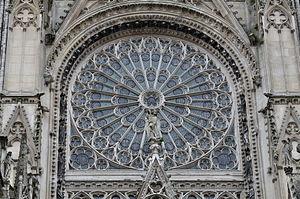
Ensemble archiépiscopal(Cathédrale Notre-Dame, maison de l'Œuvre, vestiges archéologiques) (Classé), rose du transept nord dite rose des Libraires.
En architecture et en décoration, une rosace ou rose est une ouverture en forme de rose dans un mur, dans une cloison, dans un garde-corps, dans une séparation bâtie qui délimite un espace. Ces ouvertures sont destinées à fournir le jour mais pas la vue. La rosace est préalablement aussi l'élément de décor sculpté, sans aucune ouverture. Ces éléments présentent une forme circulaire symétrique centrée avec des portions de courbes. En histoire de l'art, c'est un grand vitrail, soit ensemble de vitraux de forme circulaire décorant une église.